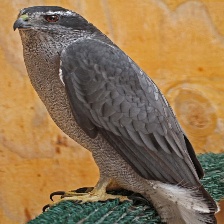
Species: NORTHERN GOSHAWK
Scientific name: ACCIPITER GENTILIS